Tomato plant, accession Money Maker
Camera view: tilt-top (135 deg); turntable rotation: 60 degrees
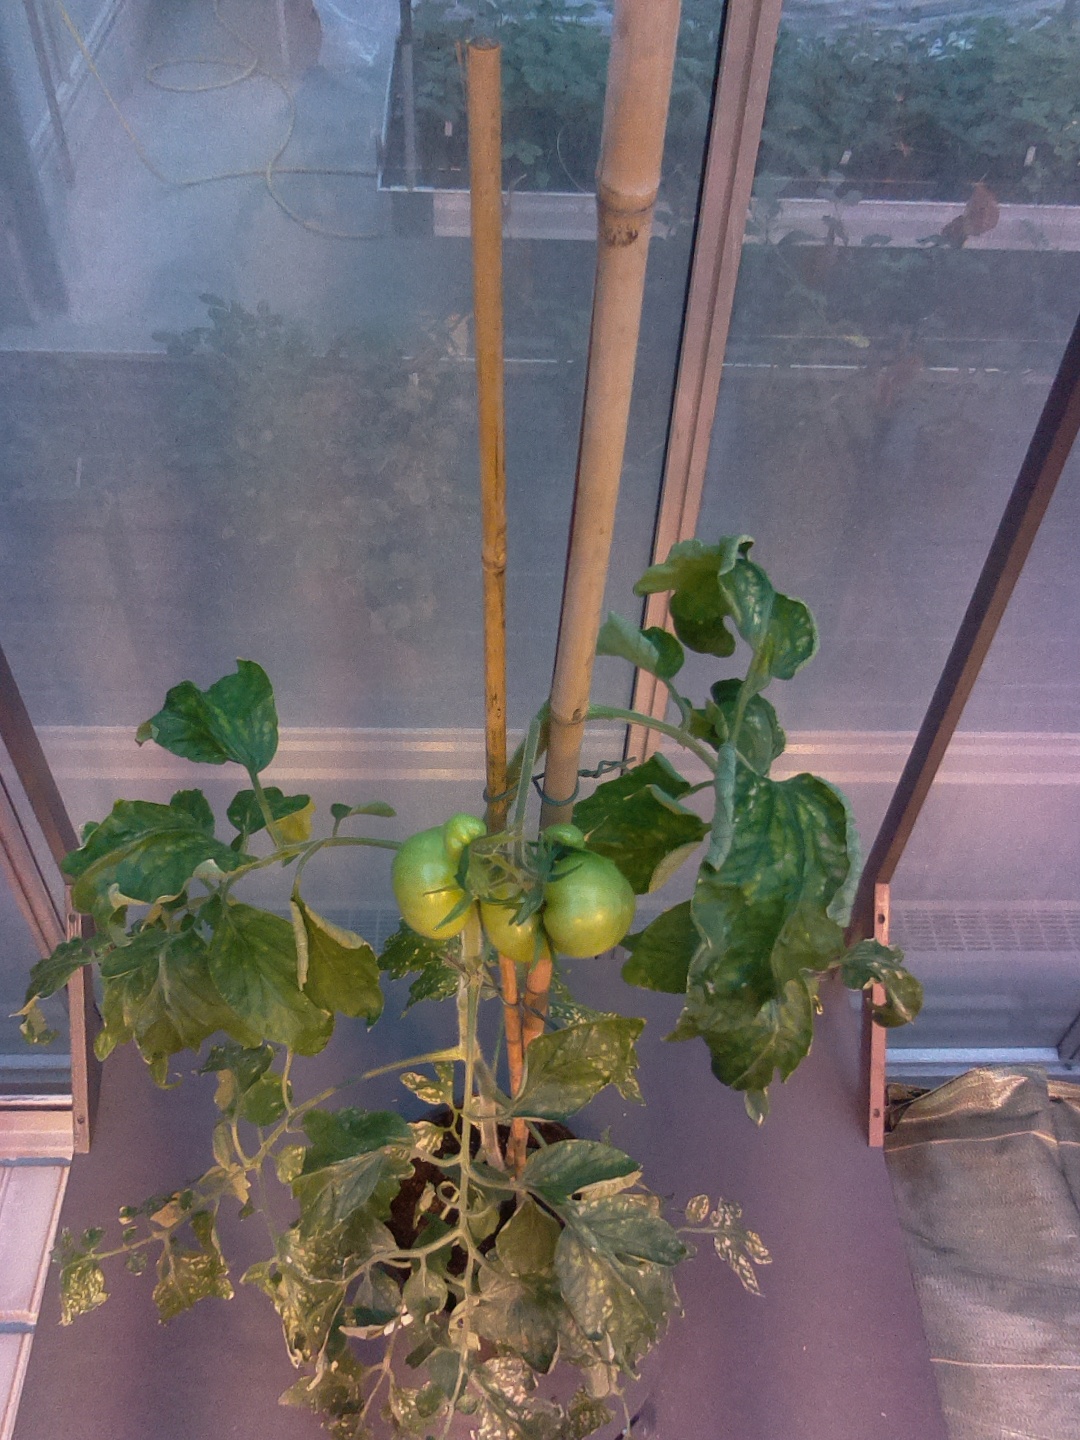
BBCH growth stage 75: 50%-60% of final fruit size